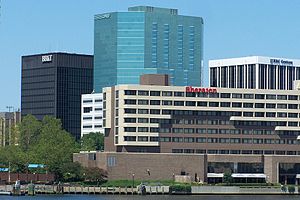
Norfolk Southern Railway
Norfolk Southerns hovedkvarter i Norfolk, Virginia.
Norfolk Southern Railway er en godstransportør i USA, som ejer jernbanestrækninger på i alt 34.600 kilometer fordelt på 22 østlige delstater, District of Columbia og provinsen Ontario i Canada. Virksomheden, der er et datterselskab af Norfolk Southern Corporation, har hovedkvarter i Norfolk, Virginia. Det produkt, som selskabet hyppigst transporter, er kul fra miner i Indiana, Kentucky, Pennsylvania, Tennessee, Virginia og West Virginia. Desuden har selskabet omfattende intermodal godstransport i det østlige Nordamerika.